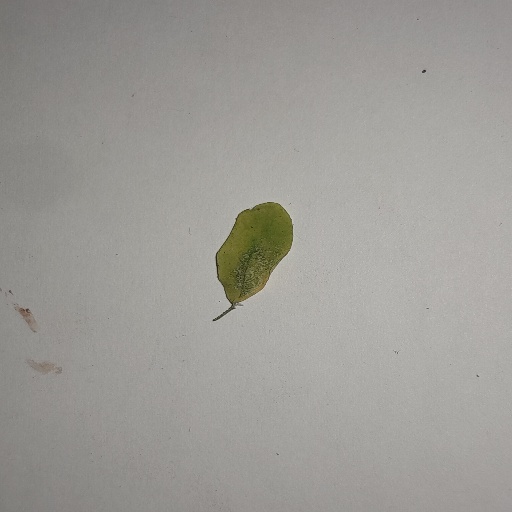
Species: Sojina
Leaf condition: Yellow Leaf